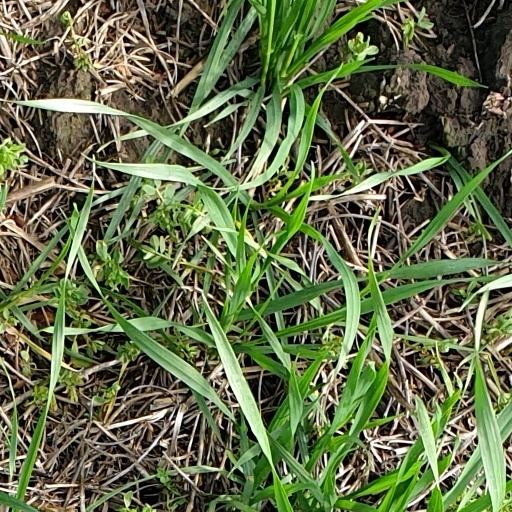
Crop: wheat